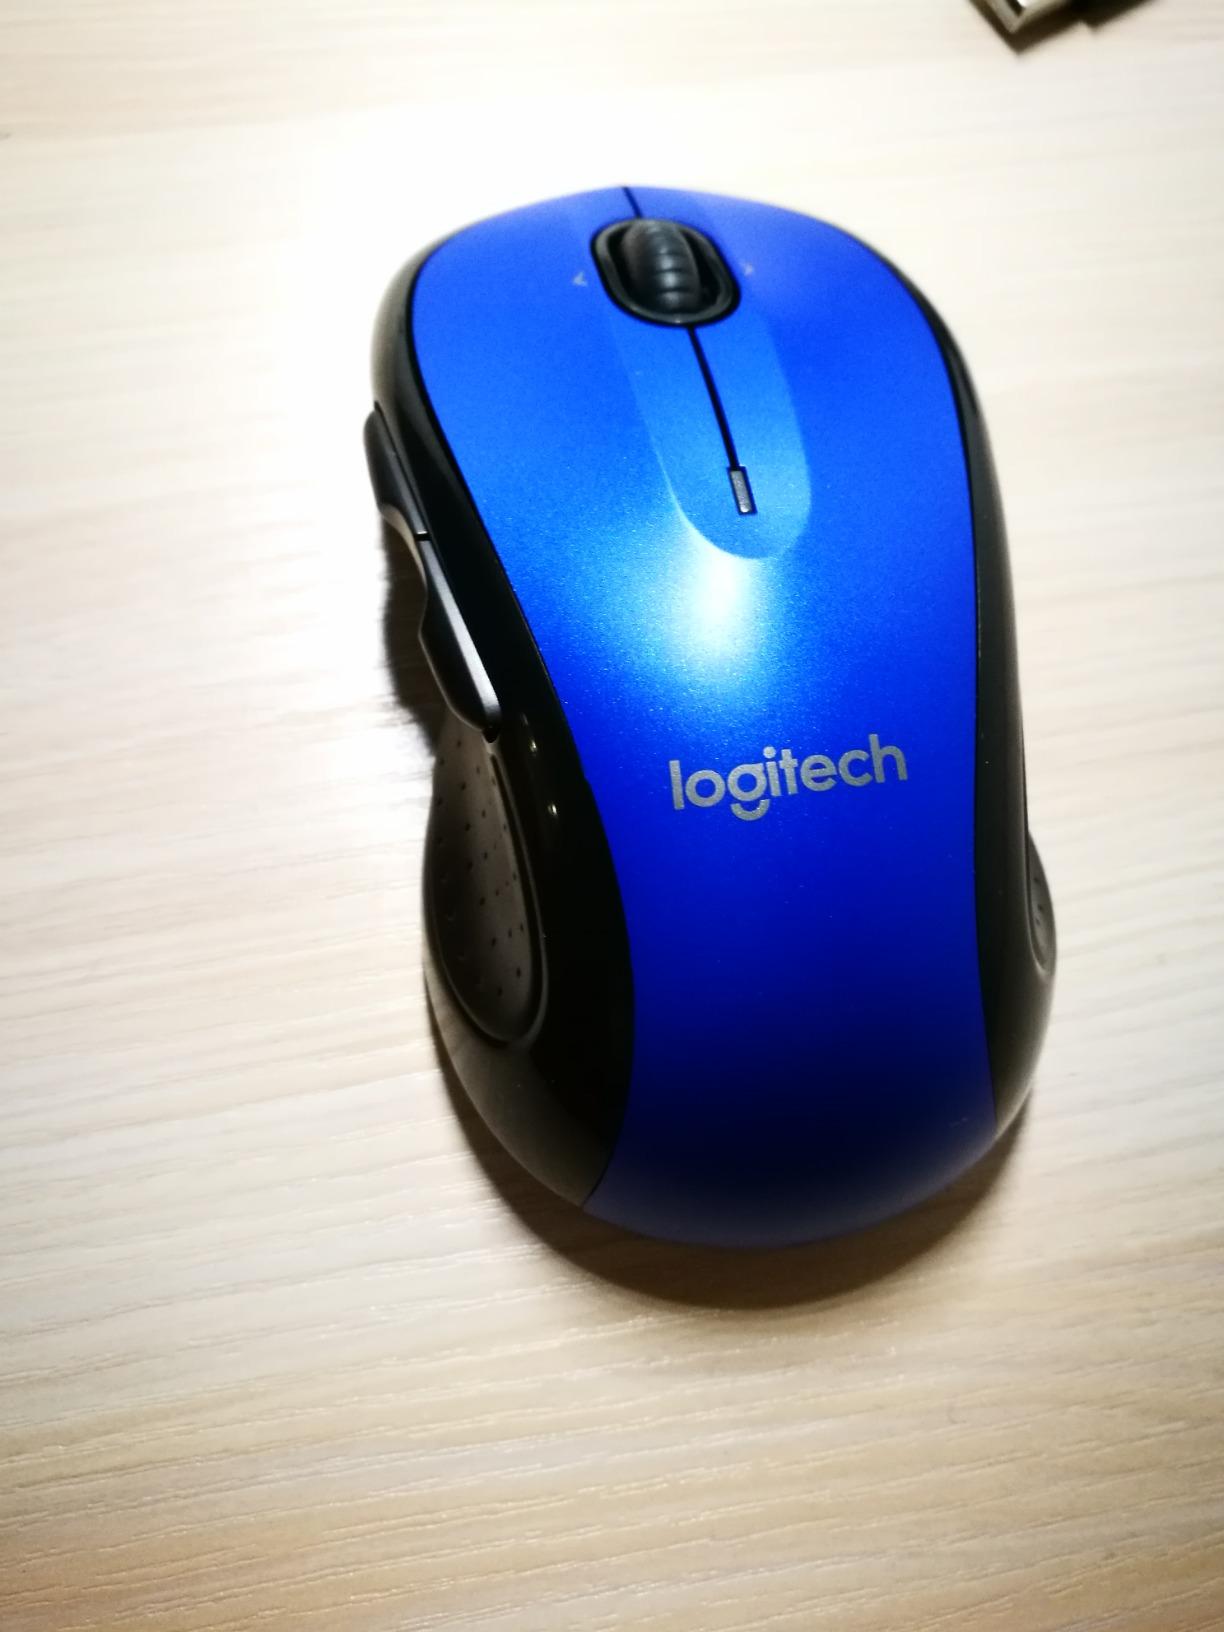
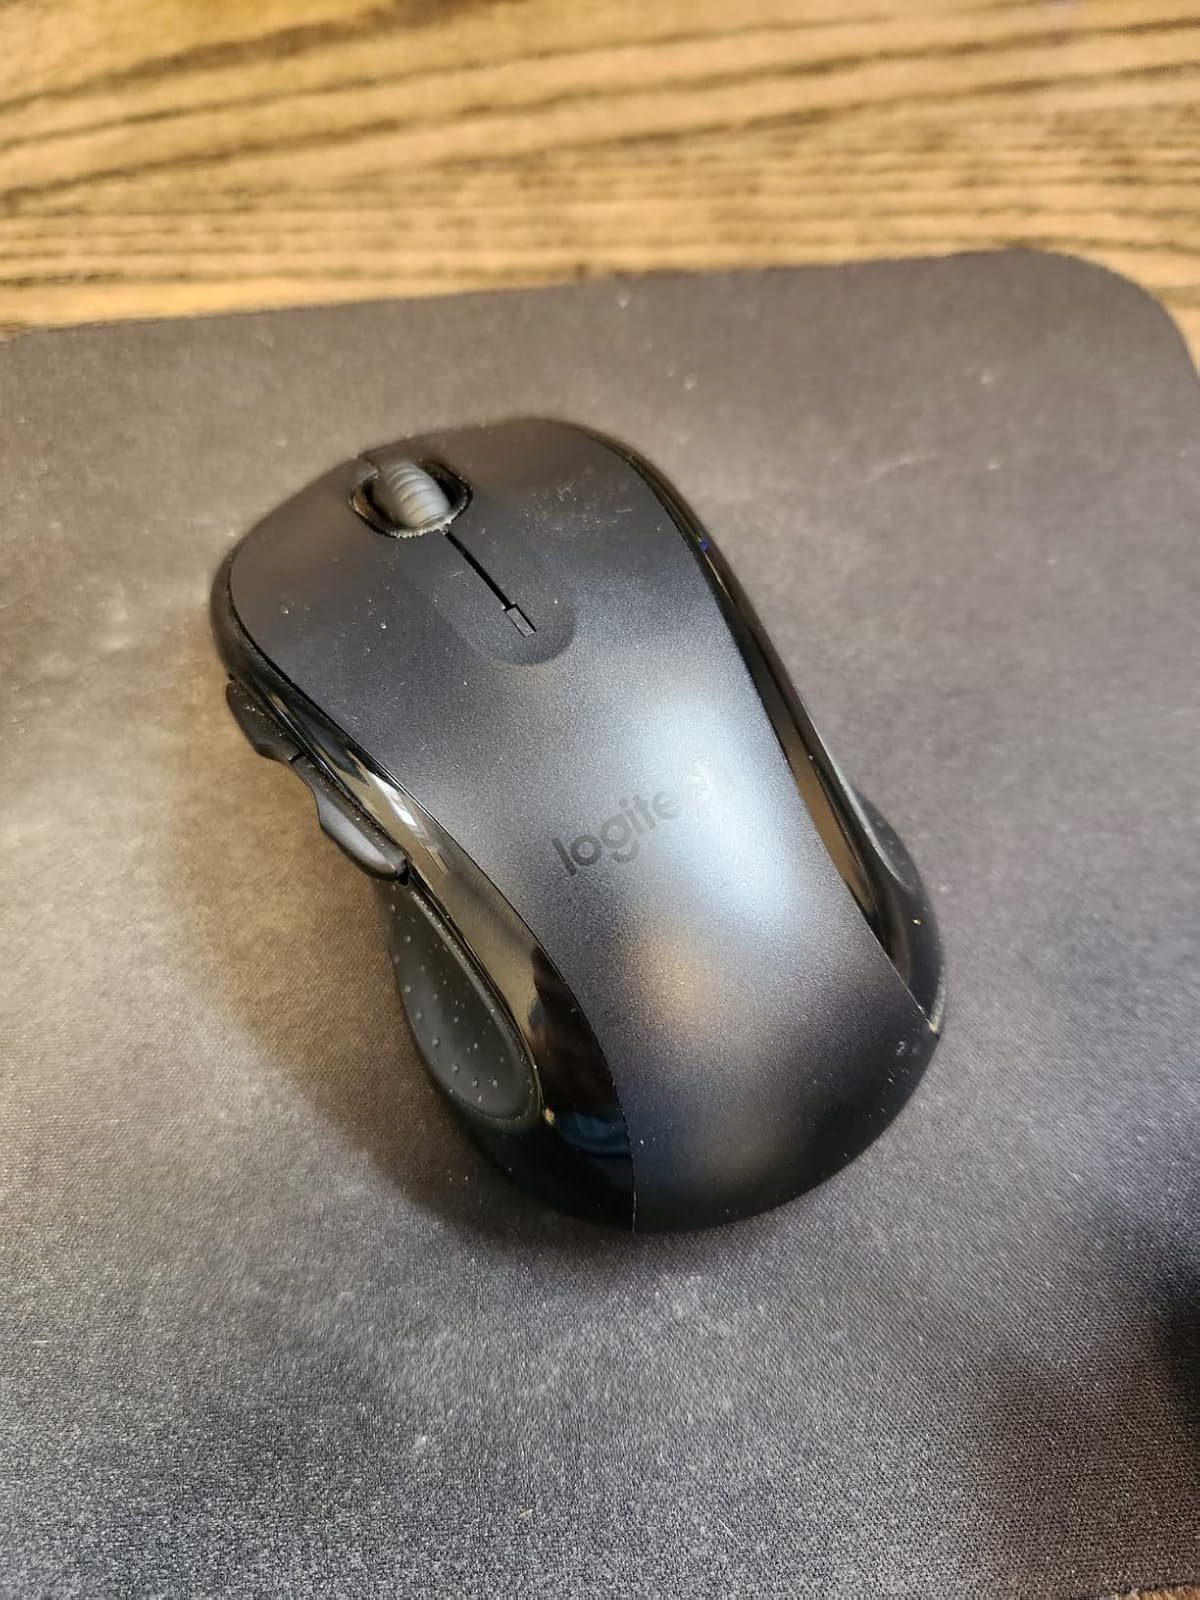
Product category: mouse
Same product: no